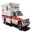
Label: ambulance